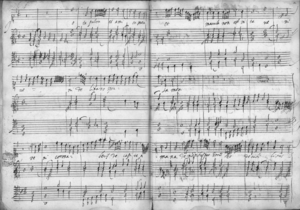
Tota Pulchra es, la première pièces du recueil du manuscrit Carlo G.
Le manuscrit Carlo G est un recueil de musique virtuose liturgique du début du XVIIᵉ siècle. Il est destiné à une ou deux voix avec accompagnement d'orgue. L'essentiel des pièces est attribuable à Carlo G, mais figurent aussi quelques œuvres de contemporains qui sont des unica.